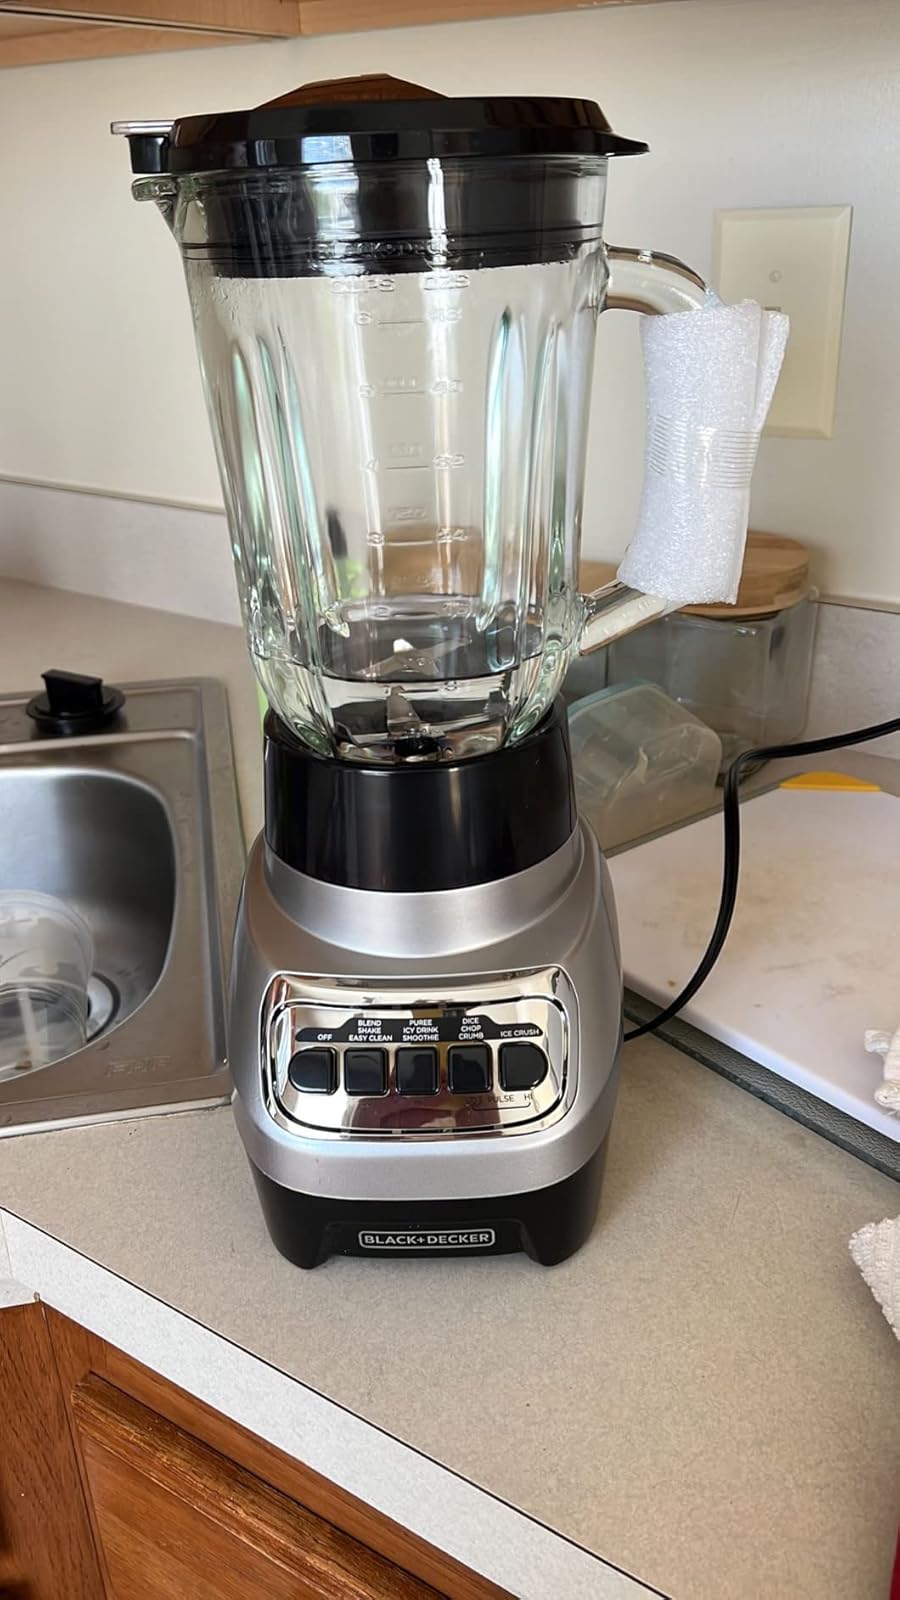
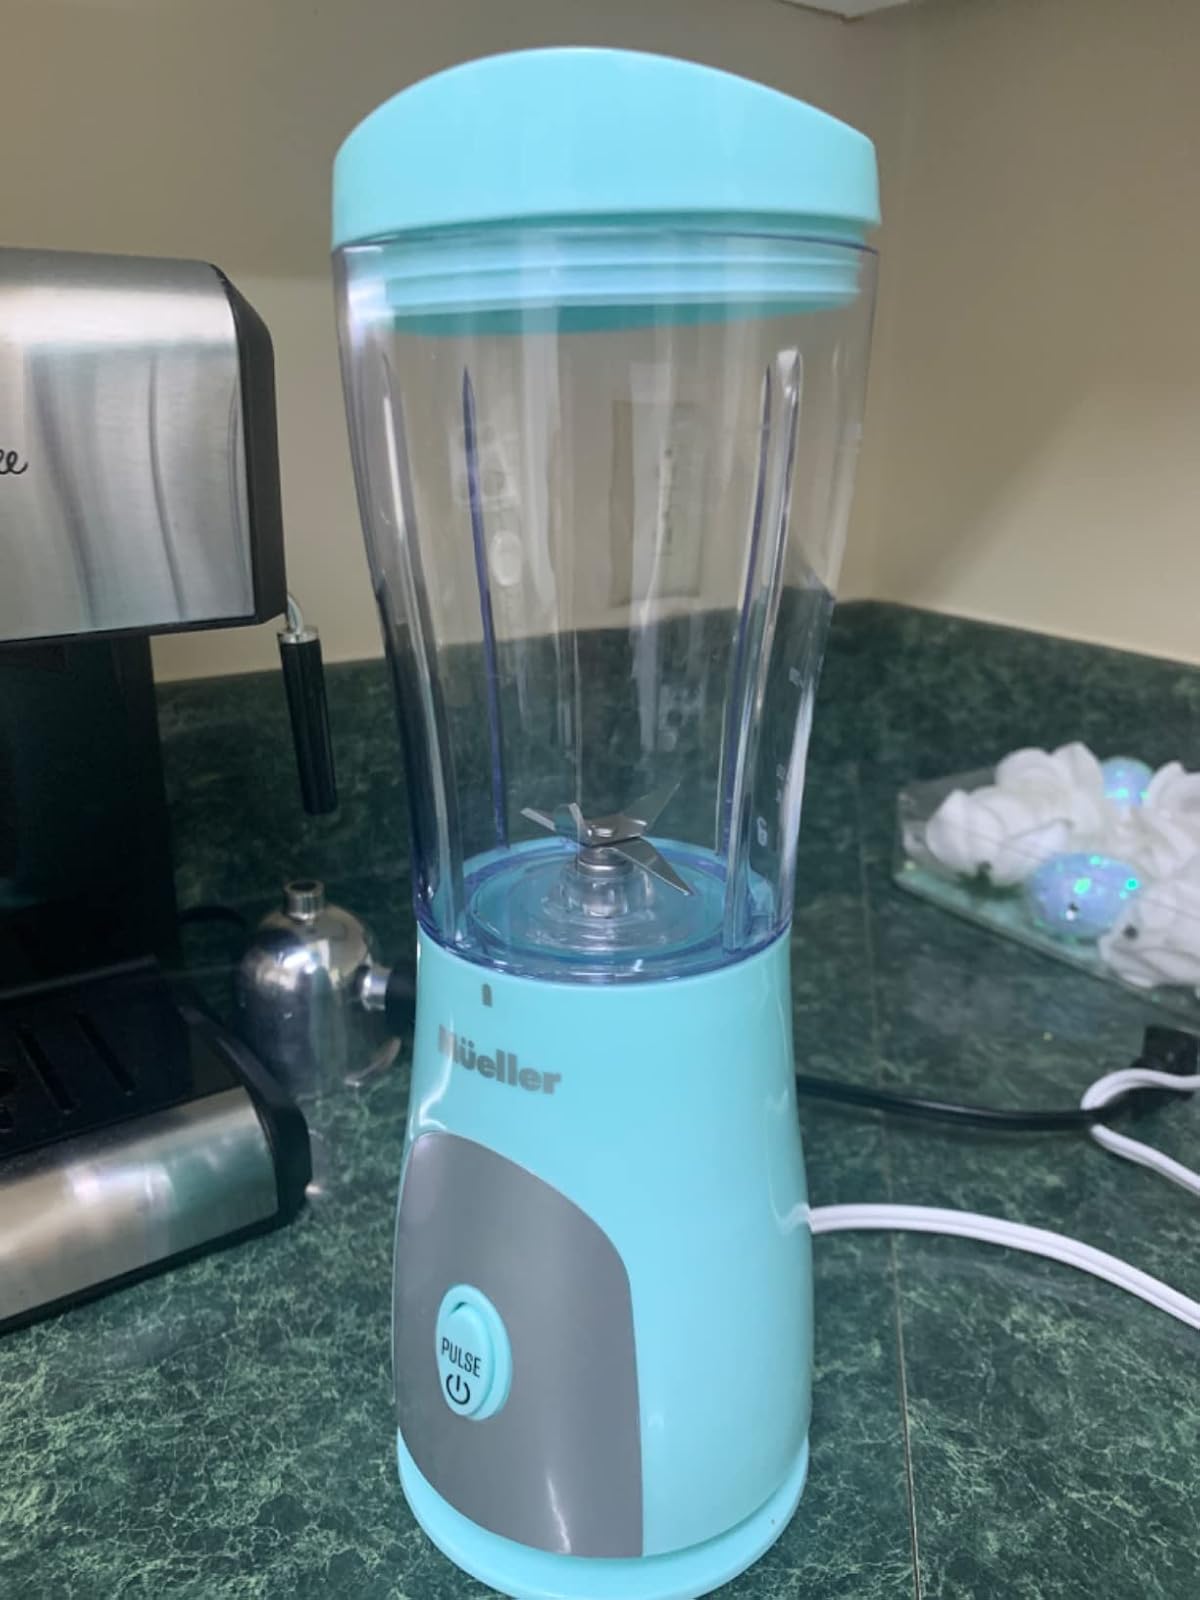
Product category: items_blender
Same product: no